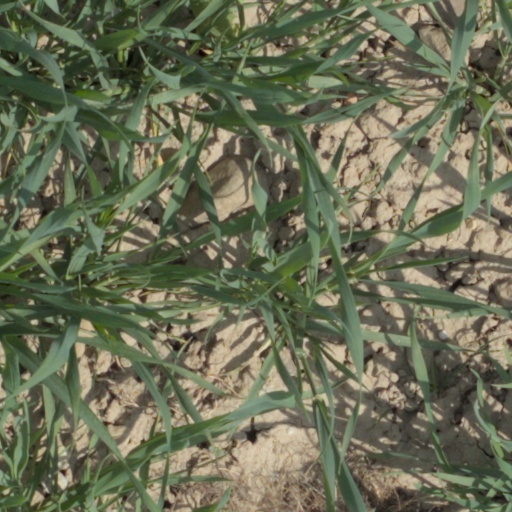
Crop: wheat